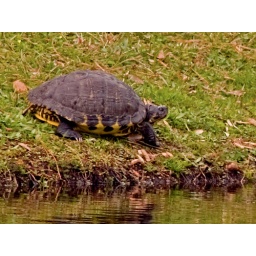
These fairly large turtles sun themselves along the bank of the lake by my house.